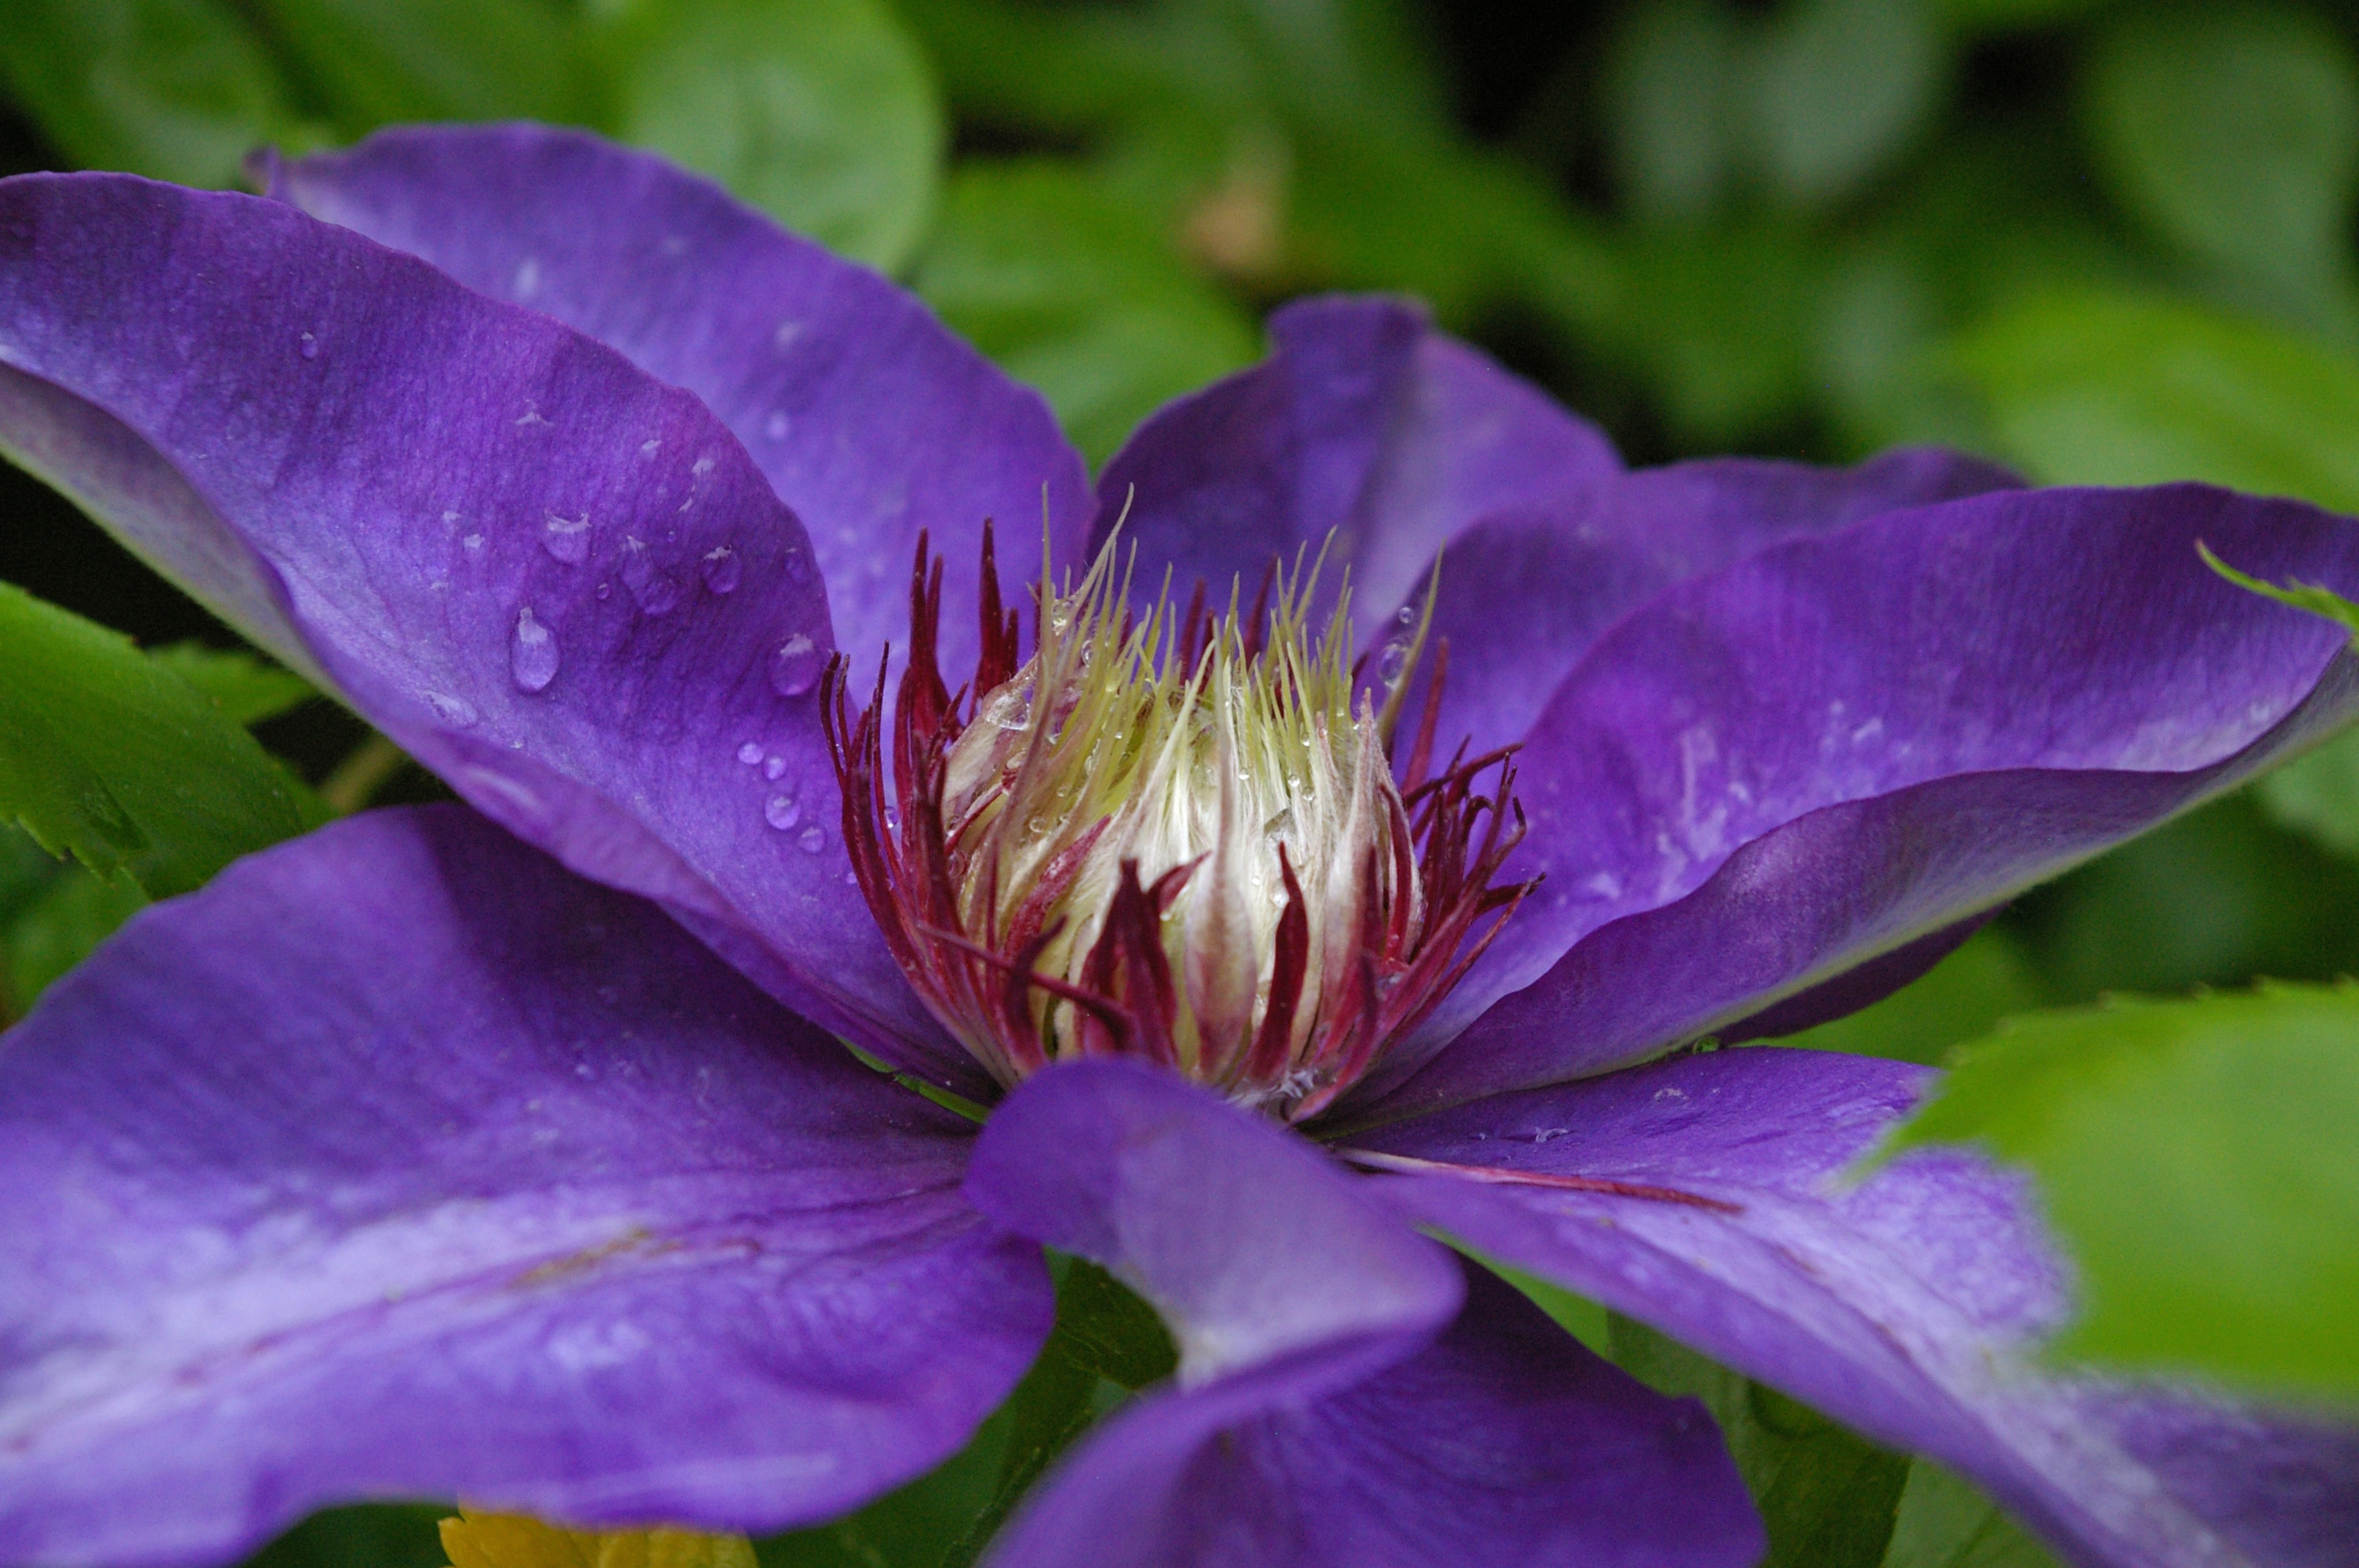
blossom, plant, flower, purple, petal, bloom, climber, garden, close, flora, wildflower, petals, eye, violet, bright, clematis, purple flower, filigree, macro photography, flowering plant, land plant